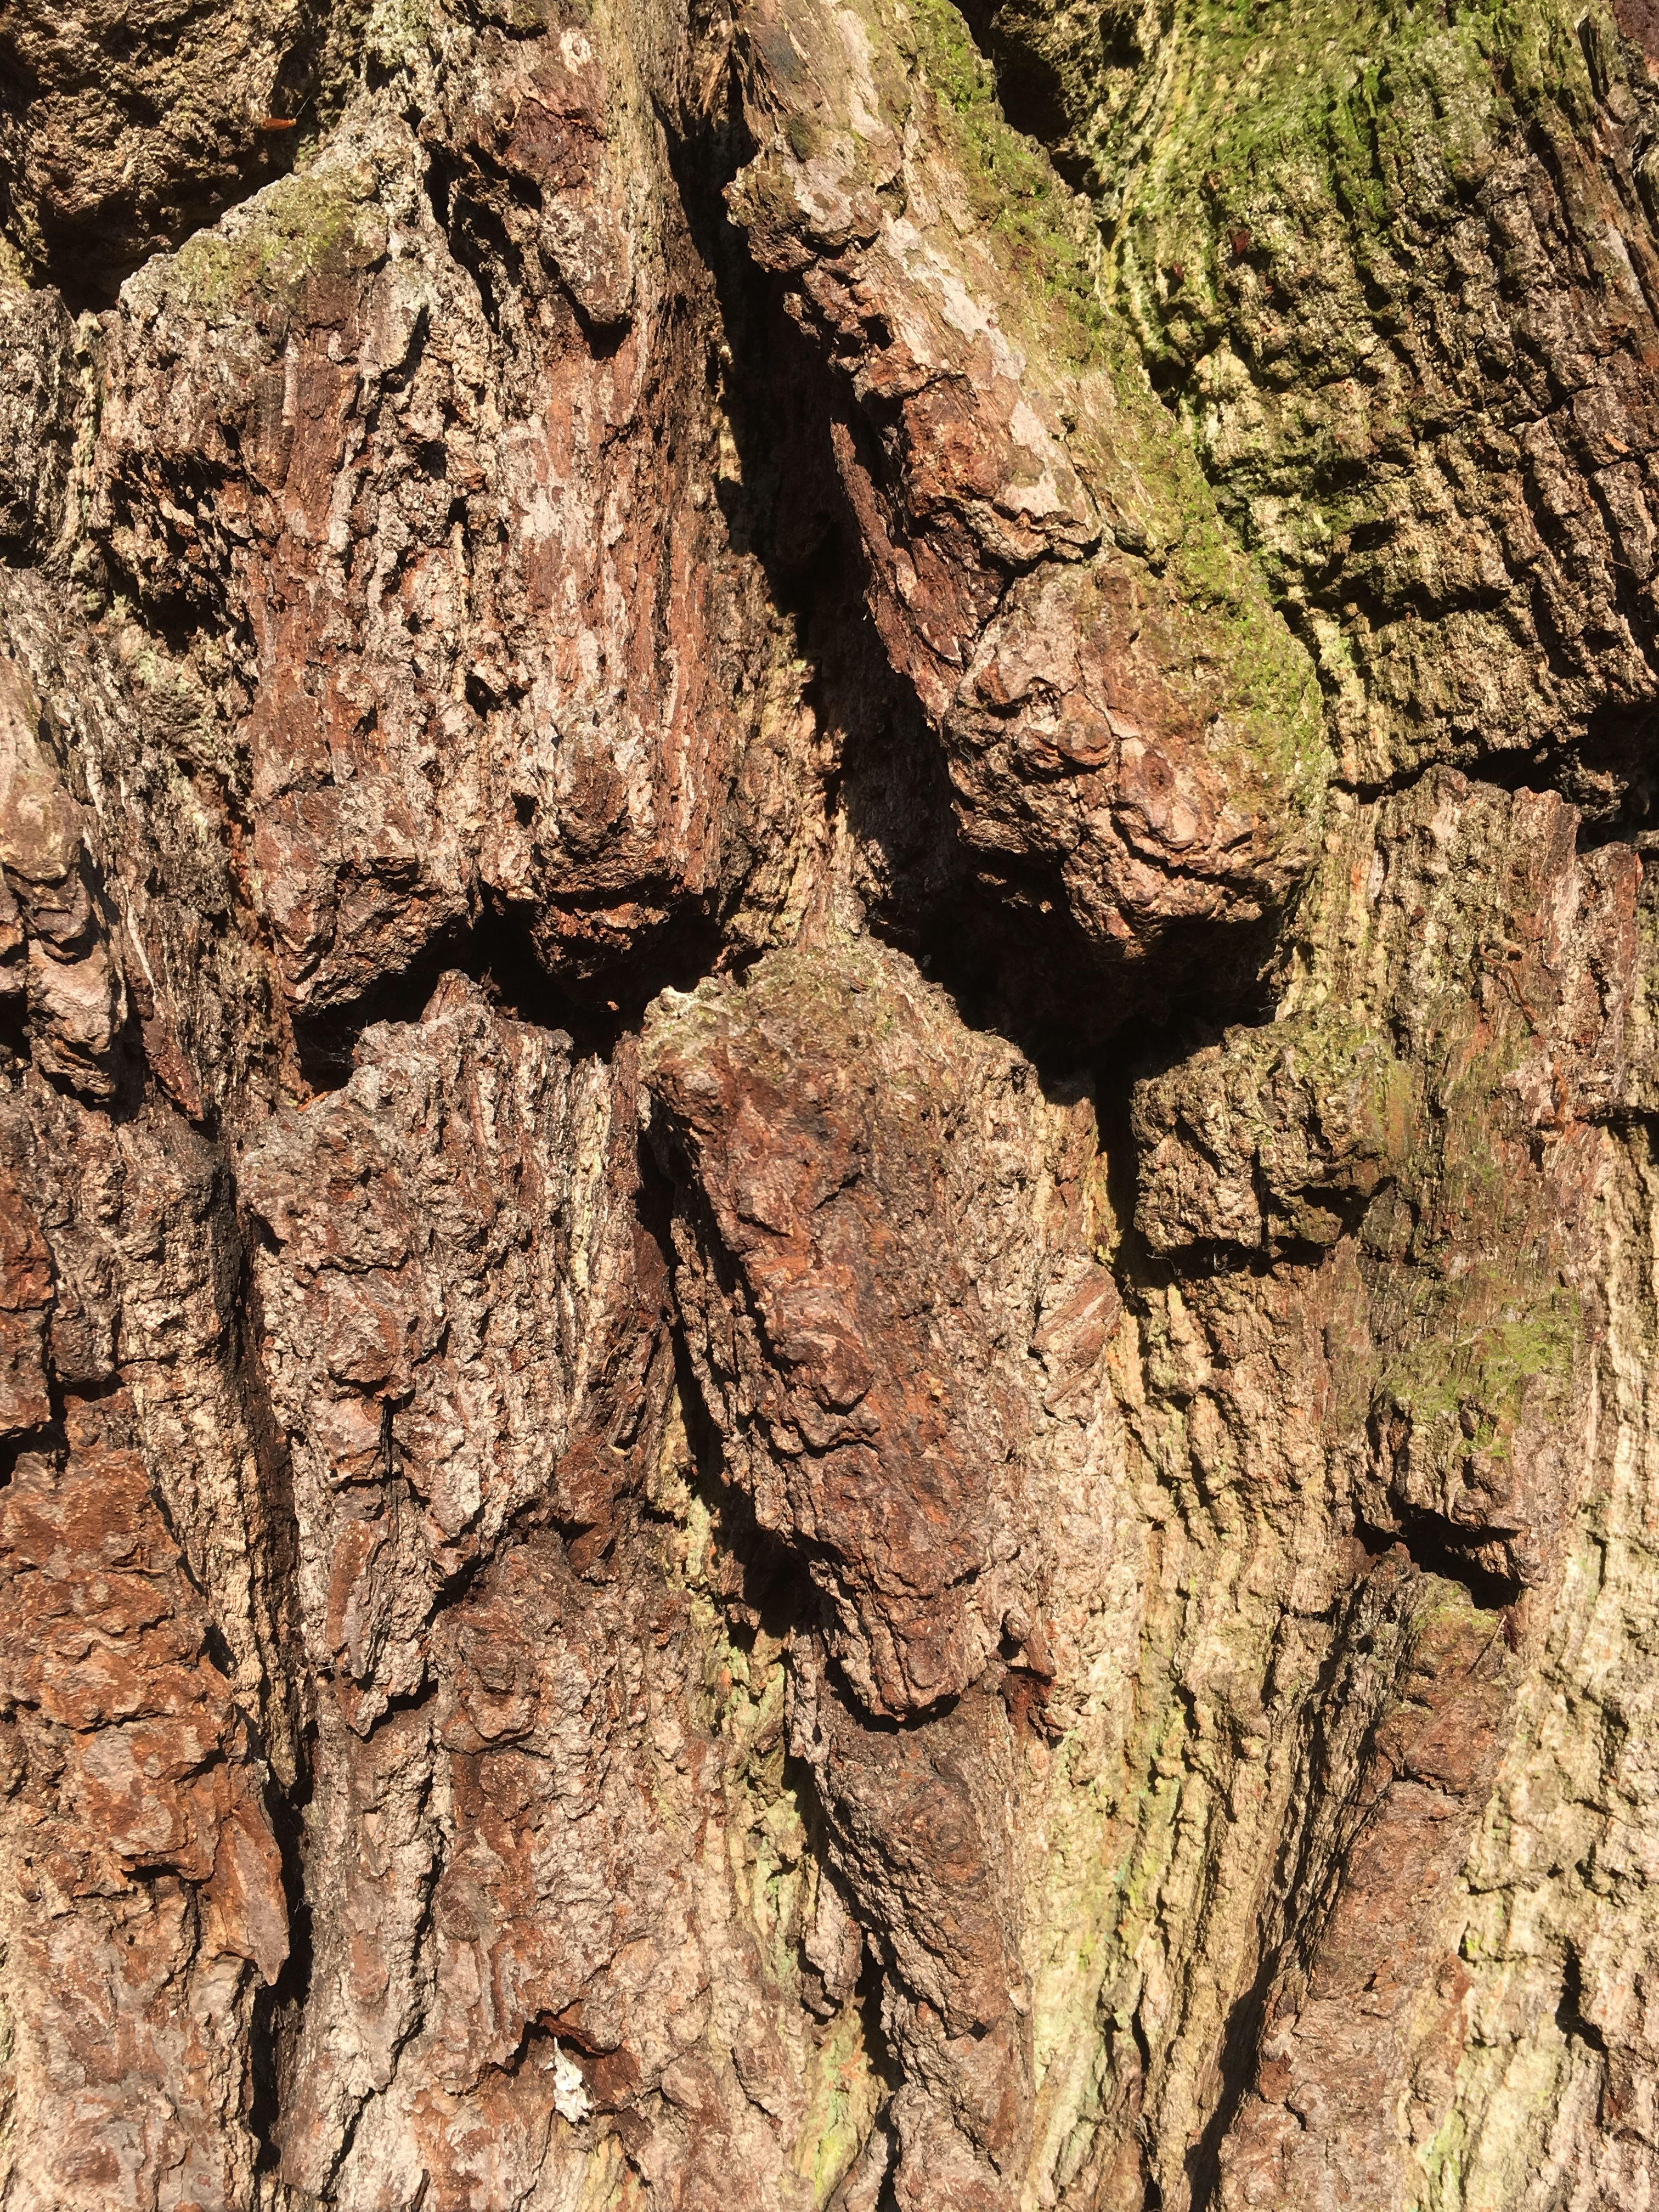
tree, branch, plant, wood, leaf, flower, trunk, moss, bark, wildlife, log, soil, flora, fauna, geology, gnarled, old tree, woody plant, land plant